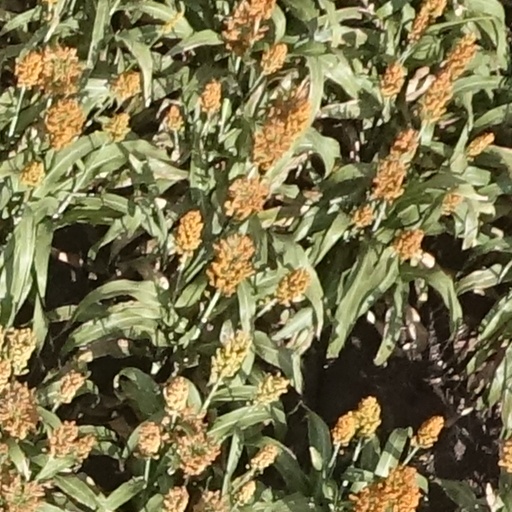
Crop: sorghum